Santahamina

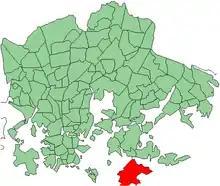
Location of Santahamina within Helsinki

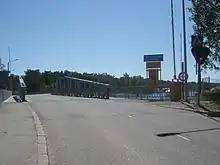
Hevossalmi bridge and road to Santahamina

Santahamina is an island and neighbourhood of Eastern Helsinki, Finland. At present it is a military base housing the Guard Jaeger Regiment, making access restricted. The Finnish National Defence University (NDU) is also located on the island. The C-Lion1 undersea cable comes ashore at Santahamina.